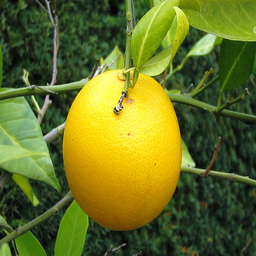
Label: Orange